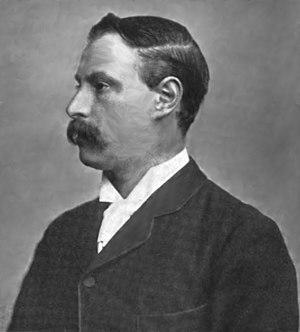
Sir Sidney Lee est un biographe et critique littéraire anglais. Il a participé à la rédaction du Dictionary of National Biography et rédigé plusieurs ouvrages sur William Shakespeare.